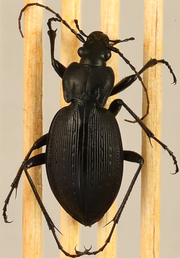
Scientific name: Carabus goryi
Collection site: Mountain Lake Biological Station NEON (MLBS), plot MLBS_008